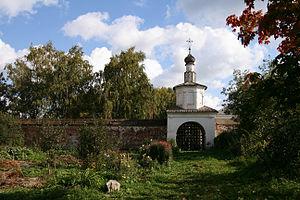
Le Monastère de la Déposition-de-la-robe-de-la-Vierge est un des plus anciens monastères de Russie.